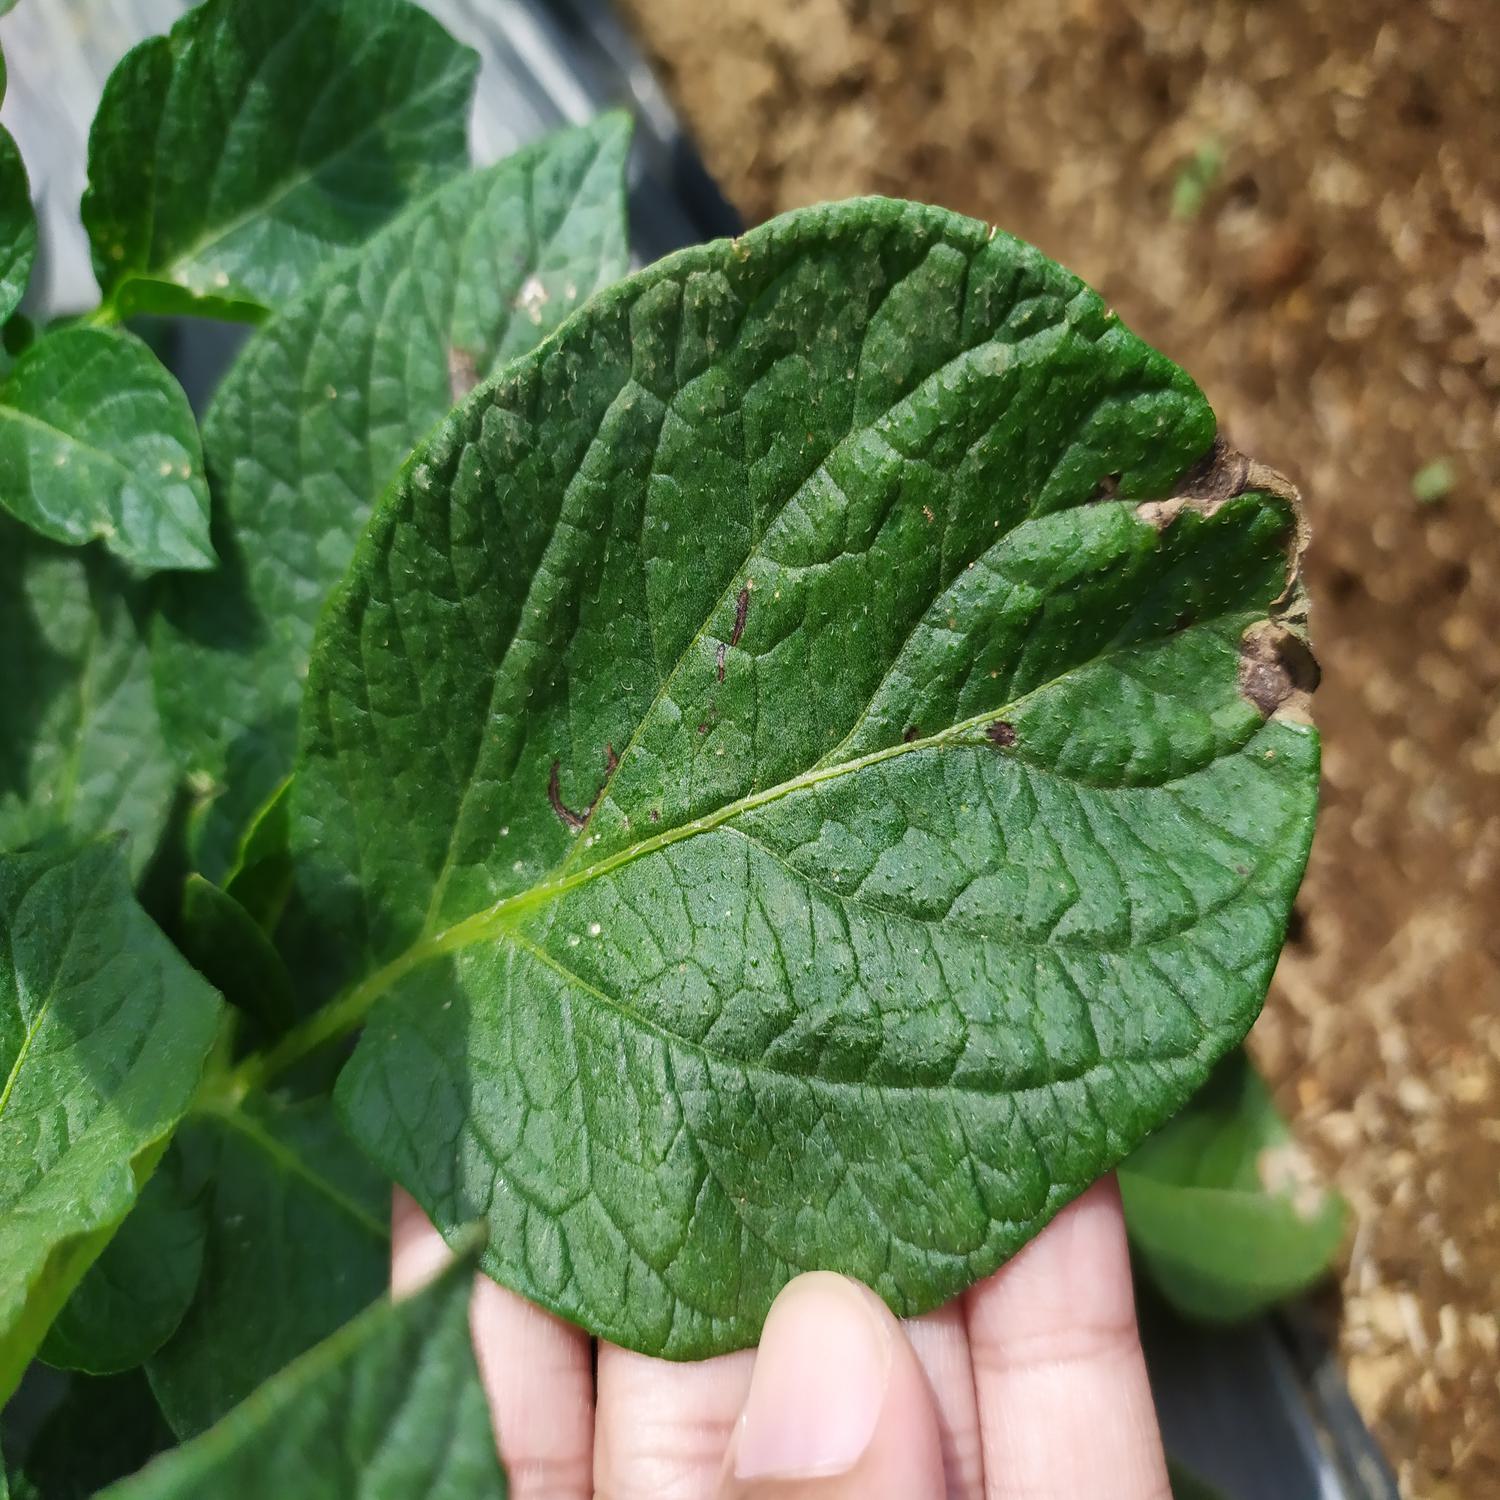
Label: Fungi